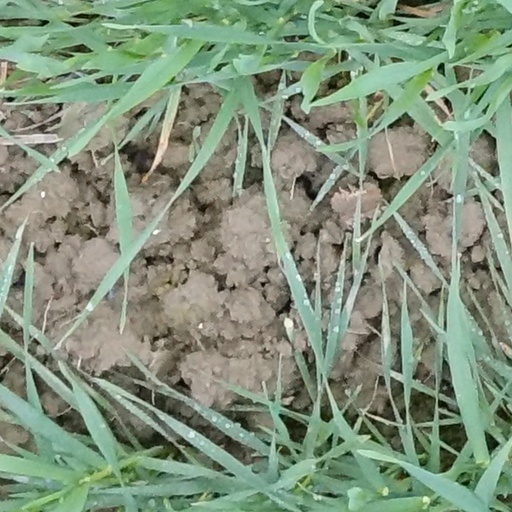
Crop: wheat